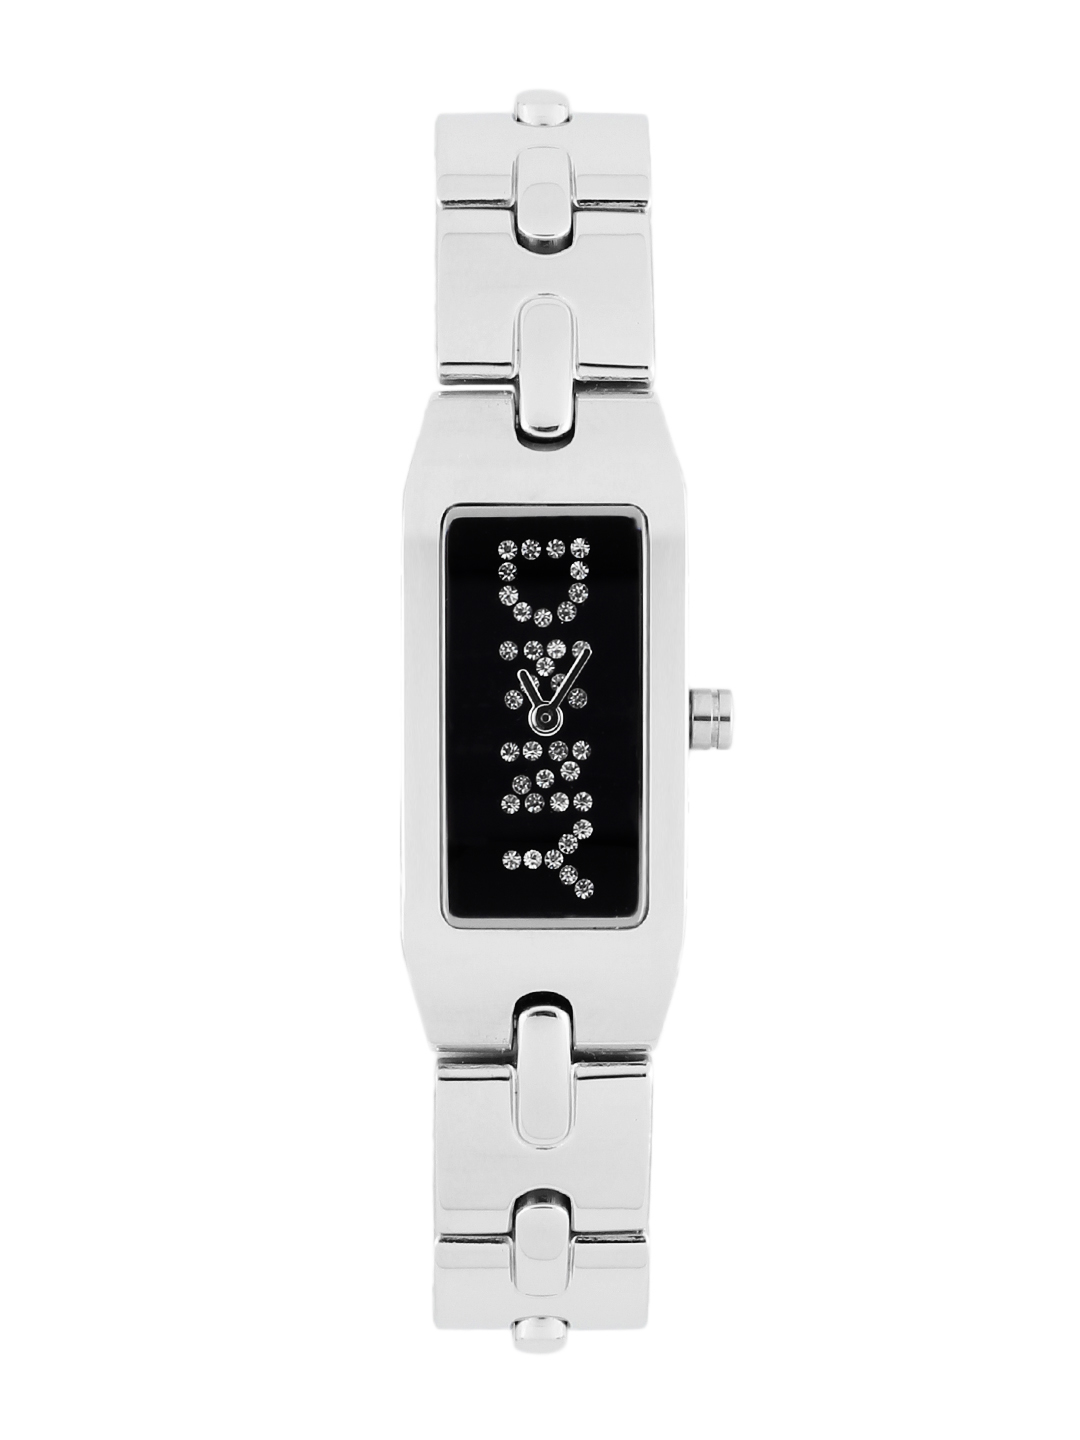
DKNY Women Black Dial Watch NY4620
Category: Accessories / Watches / Watches
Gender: Women
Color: Black
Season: Winter 2016
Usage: Casual